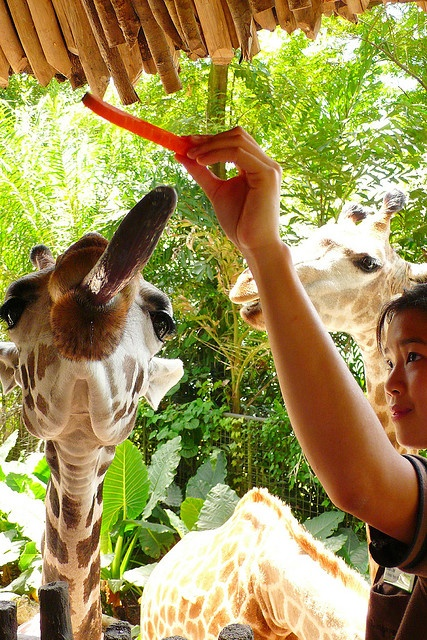
A woman holding up a carrot and a piece of celery for a giraffe.
a giraffe sticks its tongue out towards a piece of carrot being held up by a person
A person feeding an animal at the zoo.
A person feeding a carrot to a giraffe who has its tongue out.
A girl holds out a piece of food for a giraffe.